Christopher deCharms

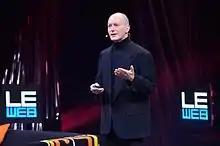

Dr. Christopher deCharms is a neuroscientist, author, and inventor. Currently, deCharms is the founder and CEO of "Brainful", a life-sciences companies focused on neurotechnology, including technology based on imaging methods that allow people to watch the activation of their own brains 'live' using functional magnetic resonance imaging (fMRI).